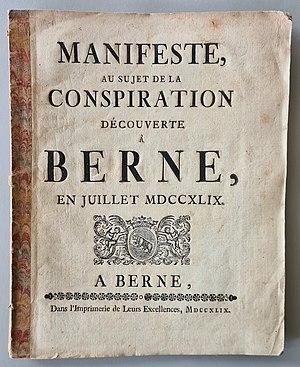
Samuel Henzi, né en 1701 à Bümpliz, près de Berne, et décapité le 17 juillet 1749, est un poète et révolutionnaire suisse.